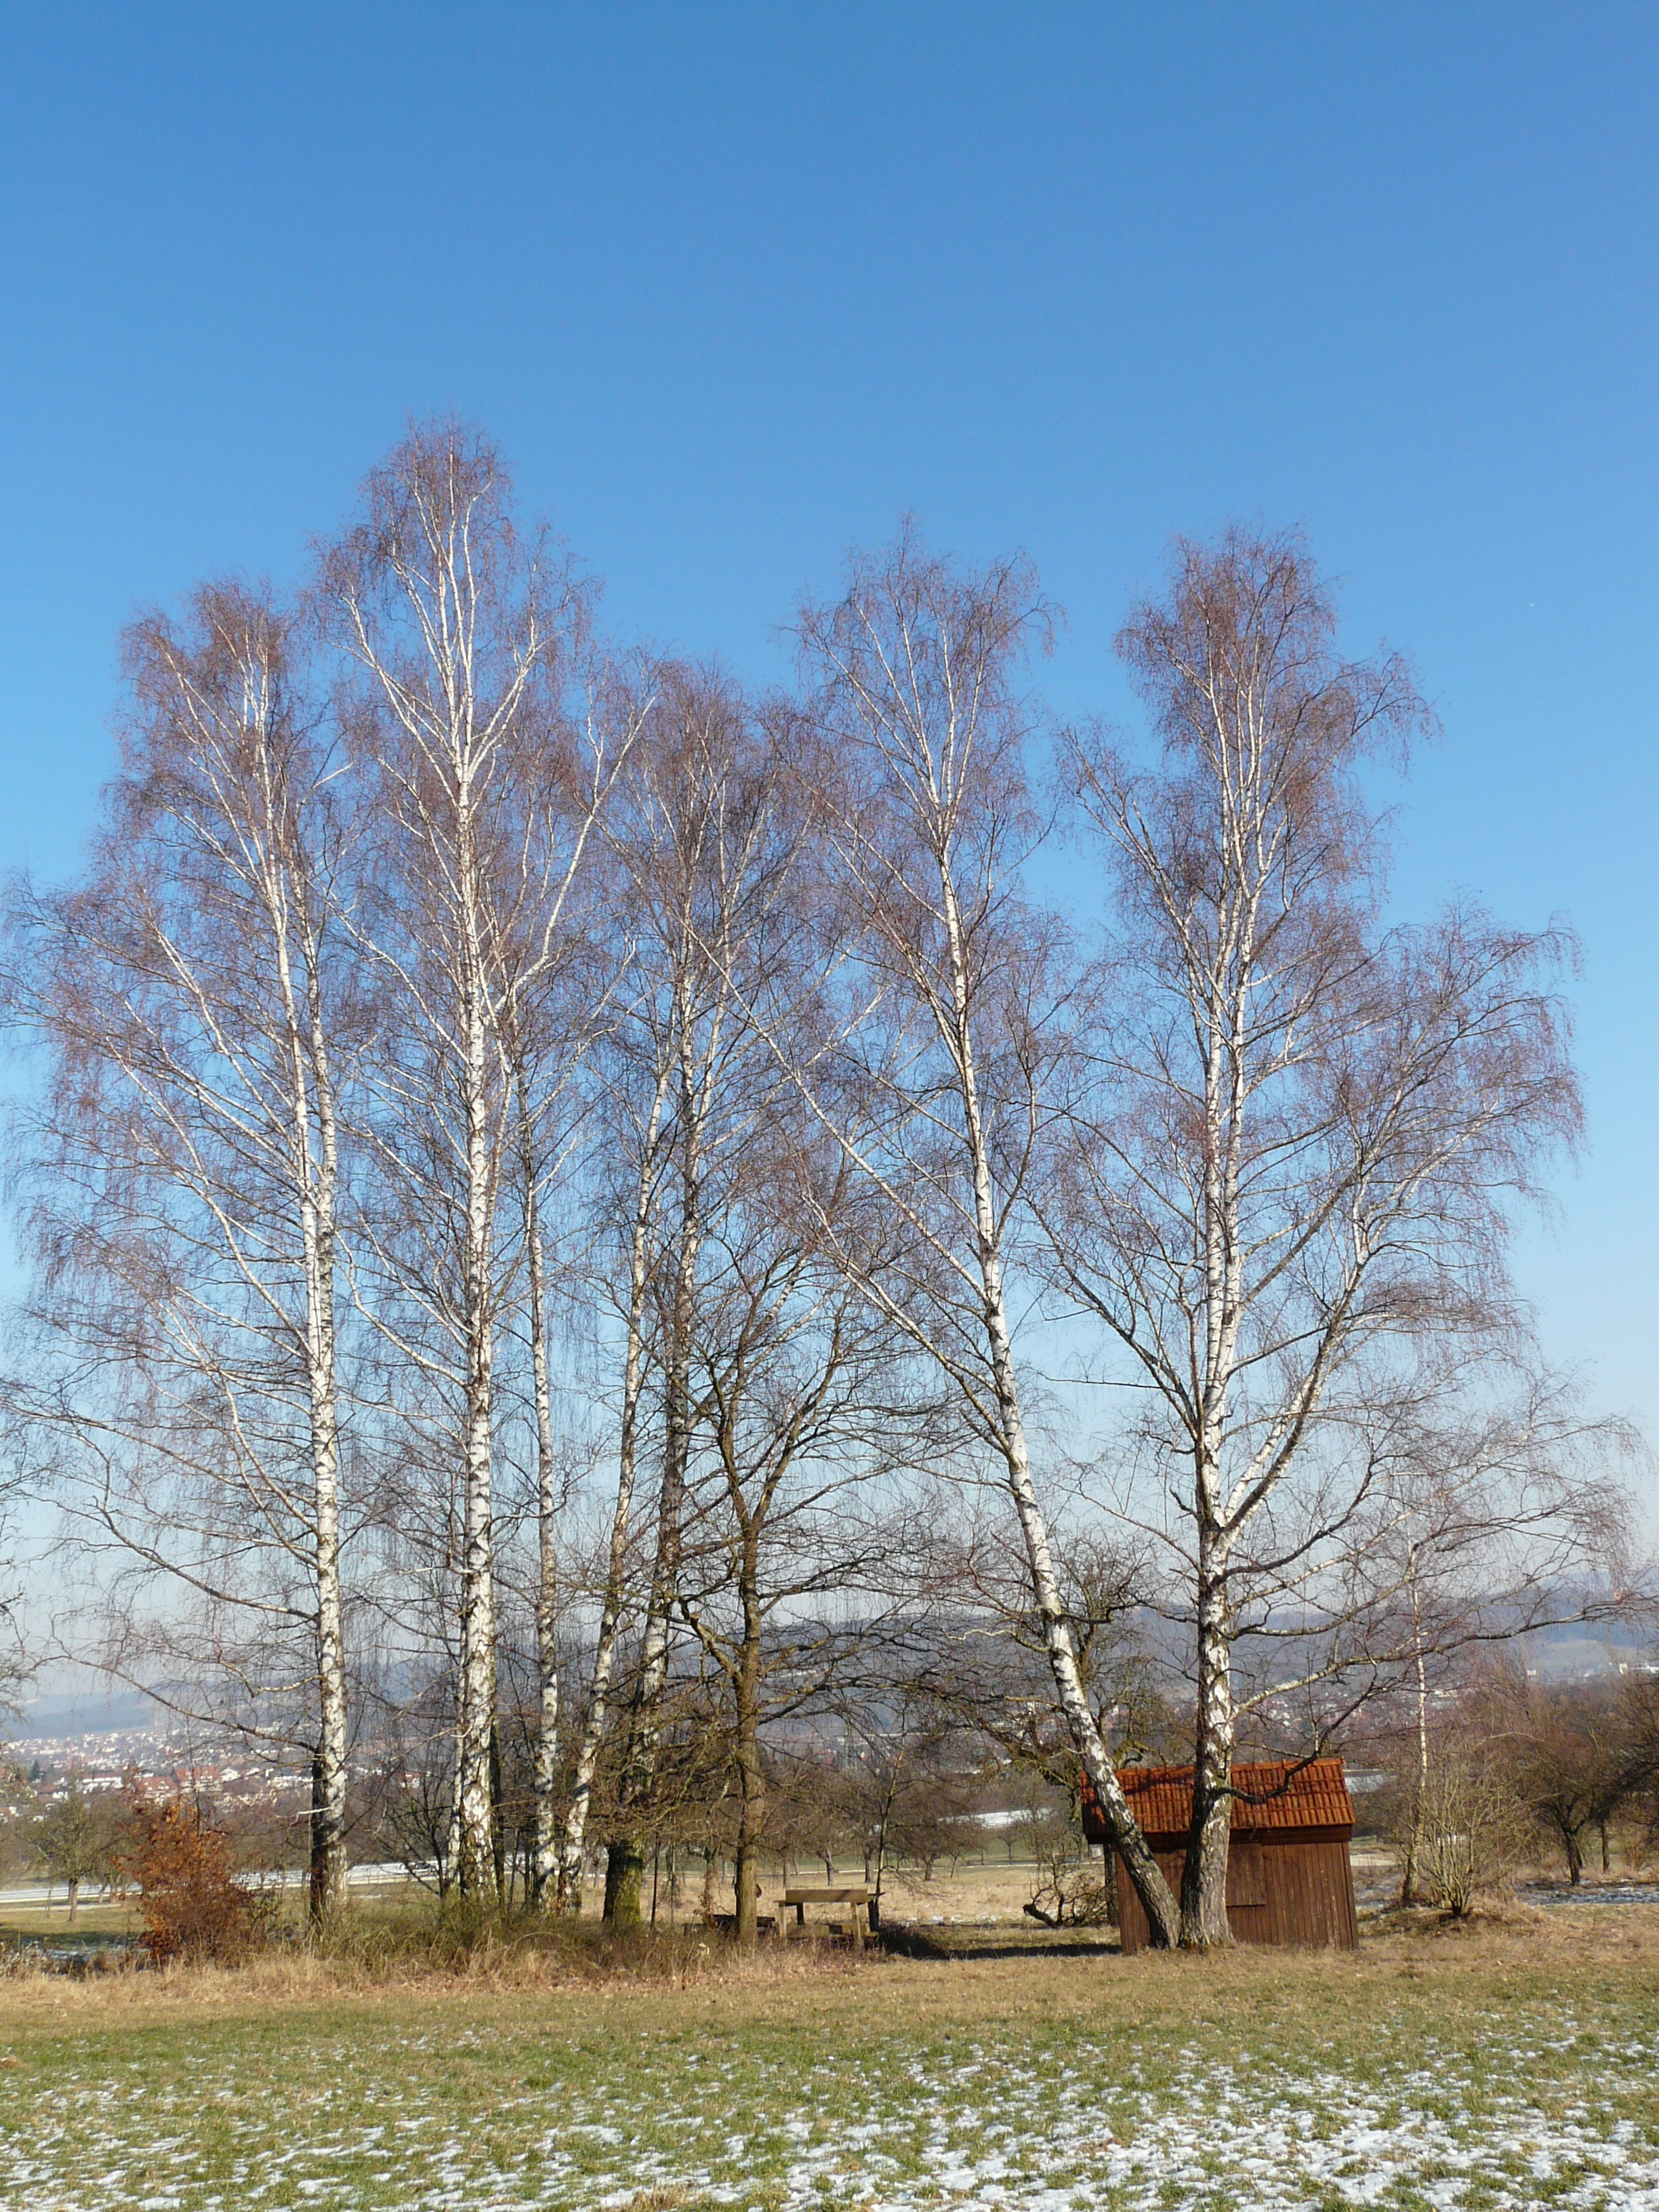
tree, forest, branch, winter, plant, flower, frost, birch, autumn, season, trees, aesthetic, branches, habitat, ecosystem, ornamental plant, betula, birch grove, ornamental tree, flowering plant, grove of trees, natural environment, grass family, woody plant, land plant